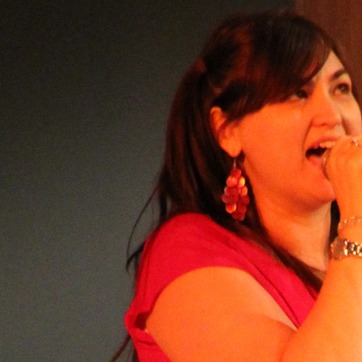
Material: hair